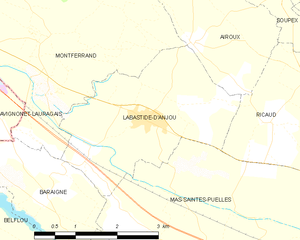
Carte des communes françaises: Labastide-d'Anjou
Labastide-d'Anjou est une commune française située dans le département de l'Aude, en région Occitanie.